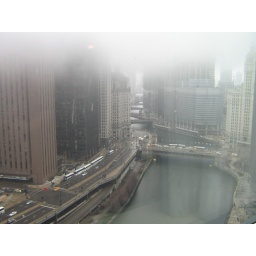
Looking outside the breakfast lounge at the cars crossing over the river